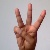
The image shows a hand gesture representing the letter 'W' in Indian Sign Language.